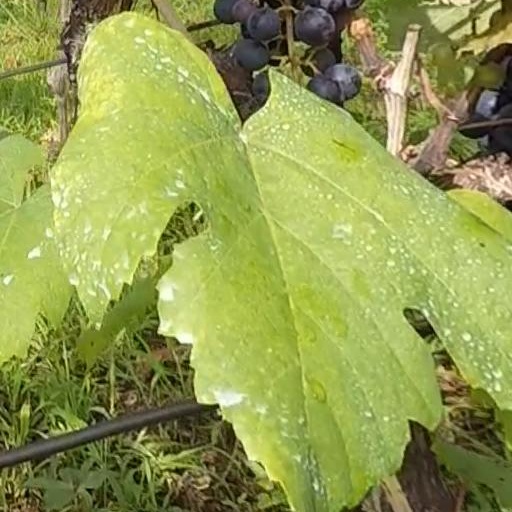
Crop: grape